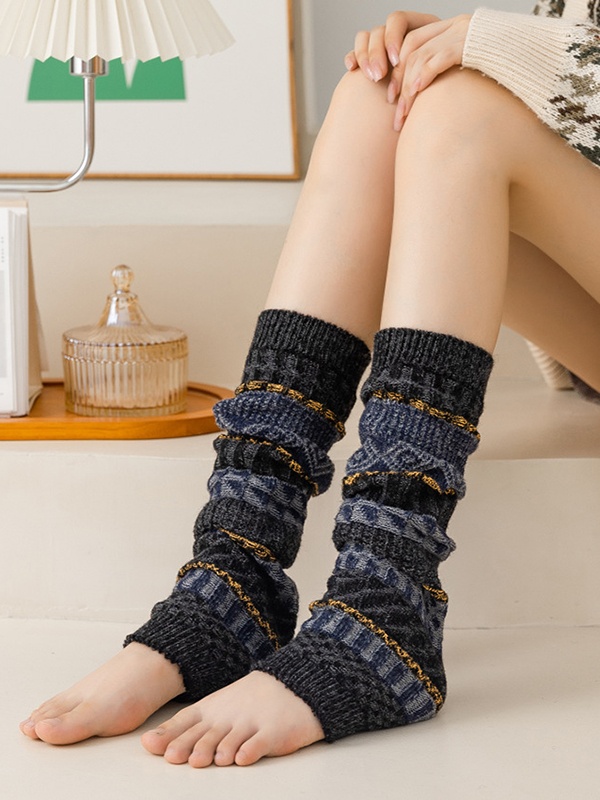
momentlover Casual Keep Warm Contrast Color Leg Warmers Accessories
Brand: Momentlover
Sku CY-!112882 Material Wool Feature Keep Warm , Contrast Color Occasion Casual Seasons Winter Type Leg Warmers Accessories Color RED,GRAY,BLUE,GREEN,KHAKI Size One_size Please consult the size chart we provide for this item's measurements to help you decide which size to buy.Please note: There may be 1-3cm differ due to manual measurement. CM INCH Length Width One_size 42 20-36
Category: Apparel & Accessories > Clothing Accessories > Leg Warmers